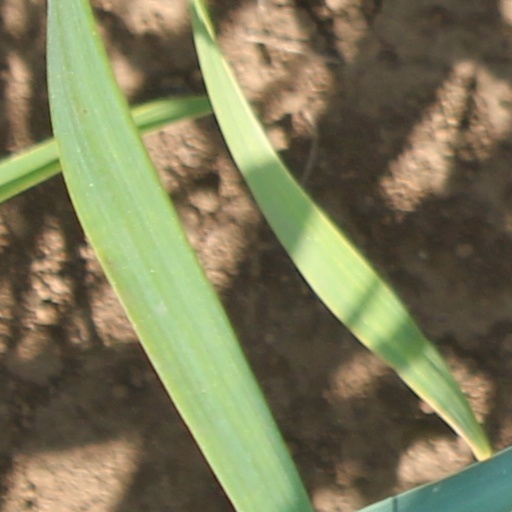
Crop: wheat